Vivean Gray

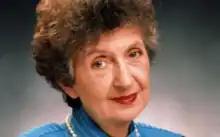

Jean Vivra Gray (20 July 1924 – 29 July 2016), known professionally as Vivean Gray, also credited as "Vivian Gray" and "Viven Gray", was an English-born actress who starred in film and television roles in Australia.